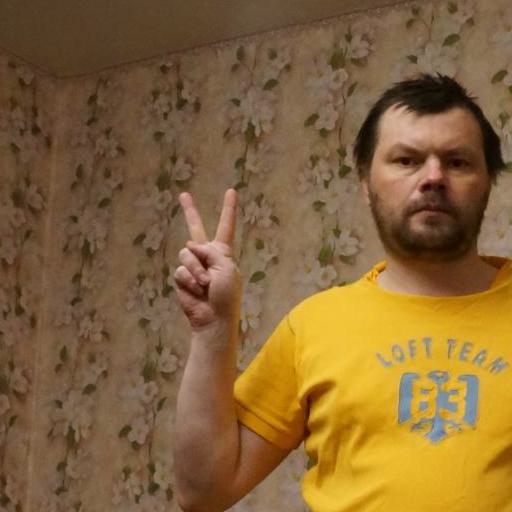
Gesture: peace